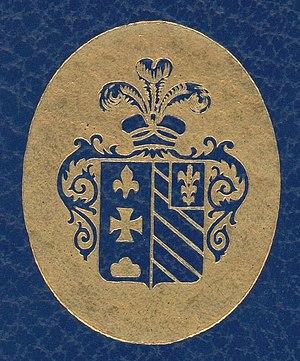
blason de Jean-Conrad Hottinguer banquier francosuisse
La Banque Hottinguer est une banque française indépendante à capitaux privés, toujours contrôlée par la famille fondatrice.
Jean-Conrad, baron Hottinguer est un banquier né à Zurich le 15 février 1764 et décédé au château du Piple à Boissy-Saint-Léger le 12 septembre 1841. Il est le fondateur de la Banque Hottinguer à Paris en 1786 et devient baron de l'Empire en 1810.
Hottinger Group est une entreprise internationale basée en Angleterre.